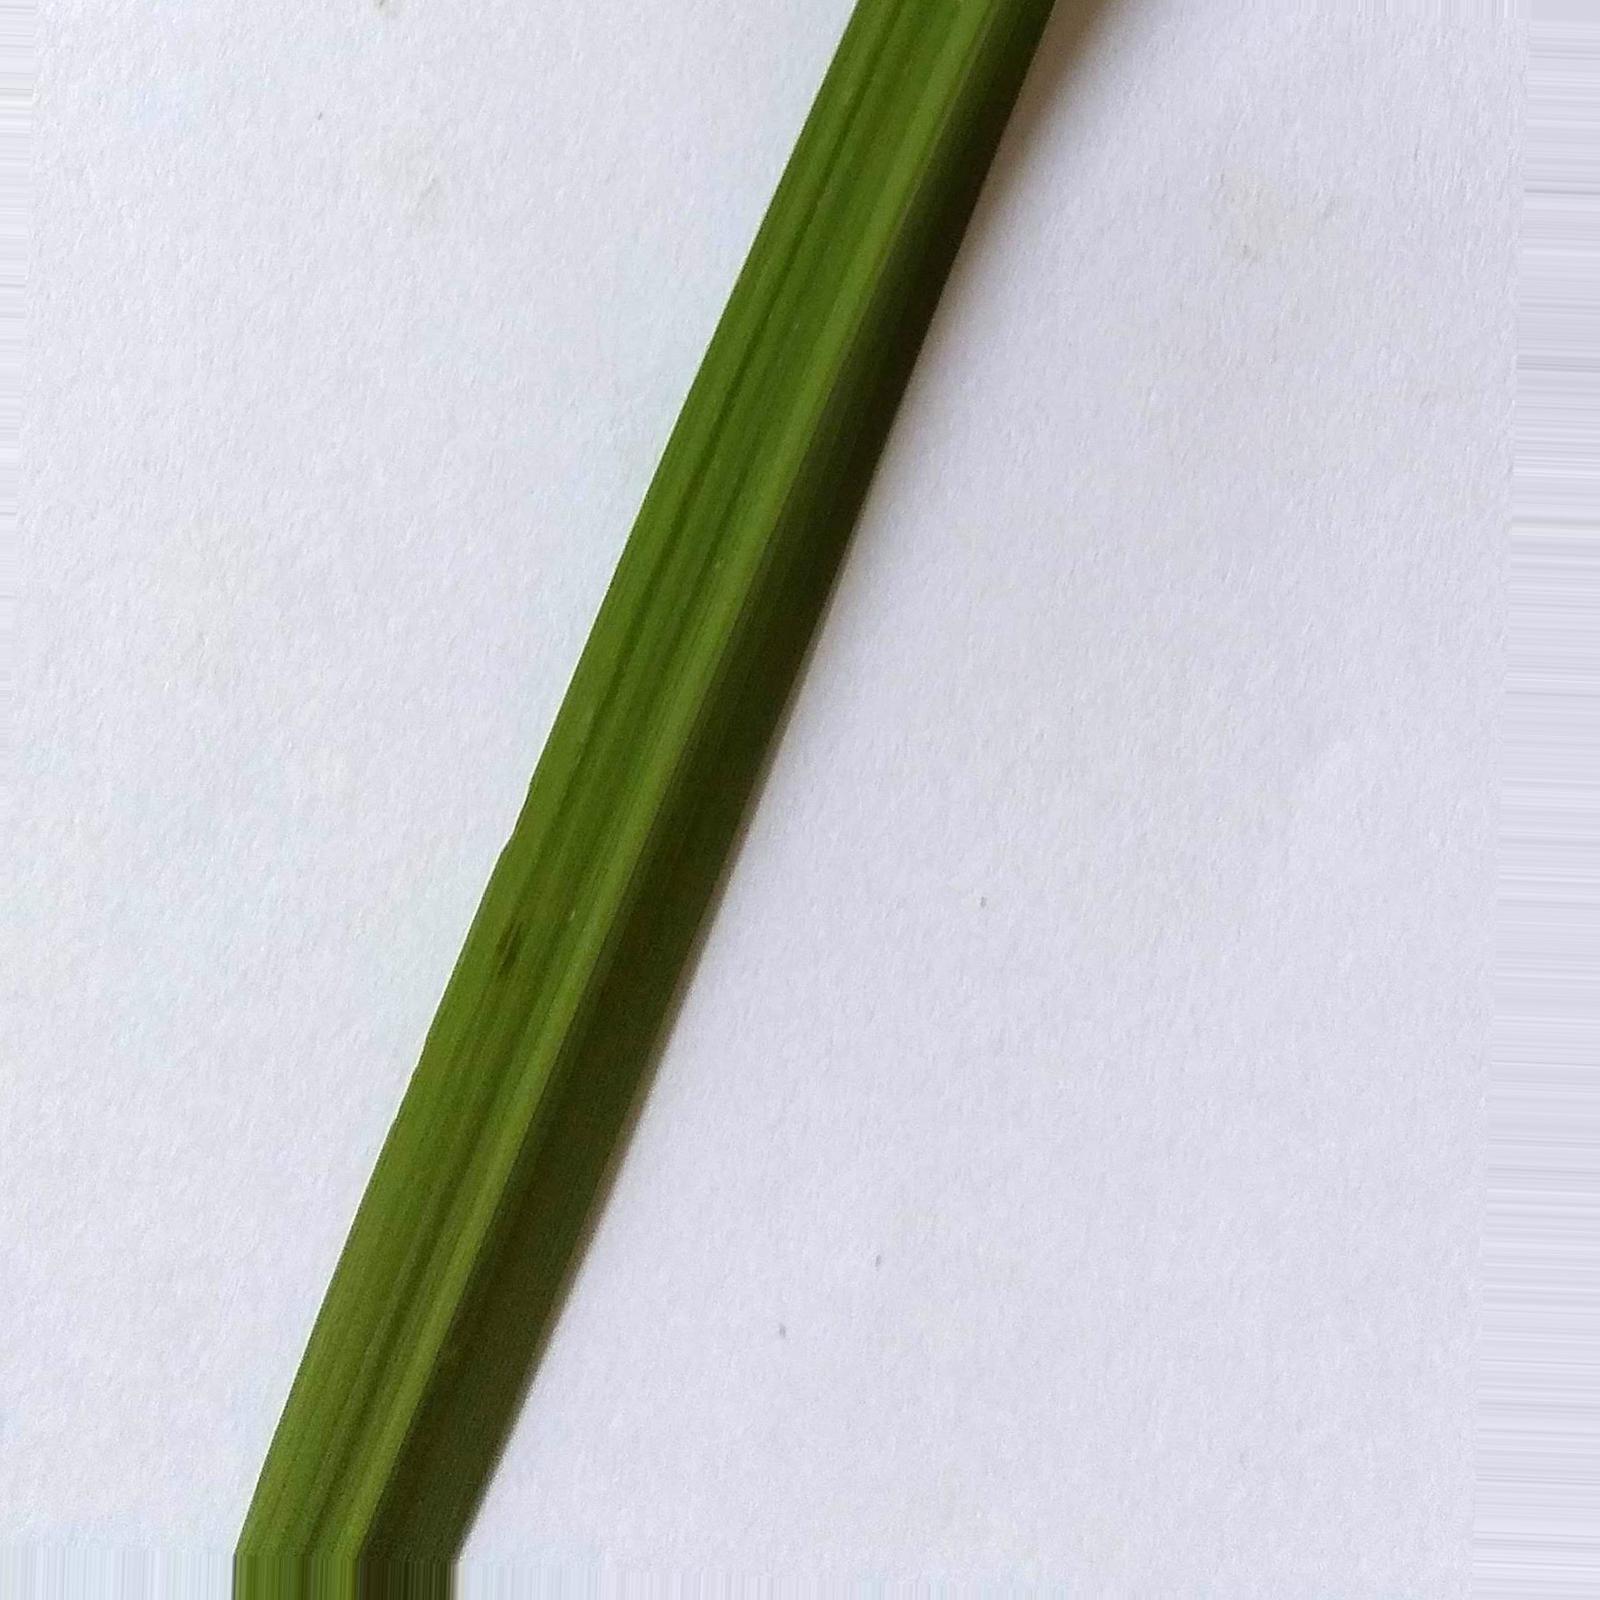
Nhãn: Healthy